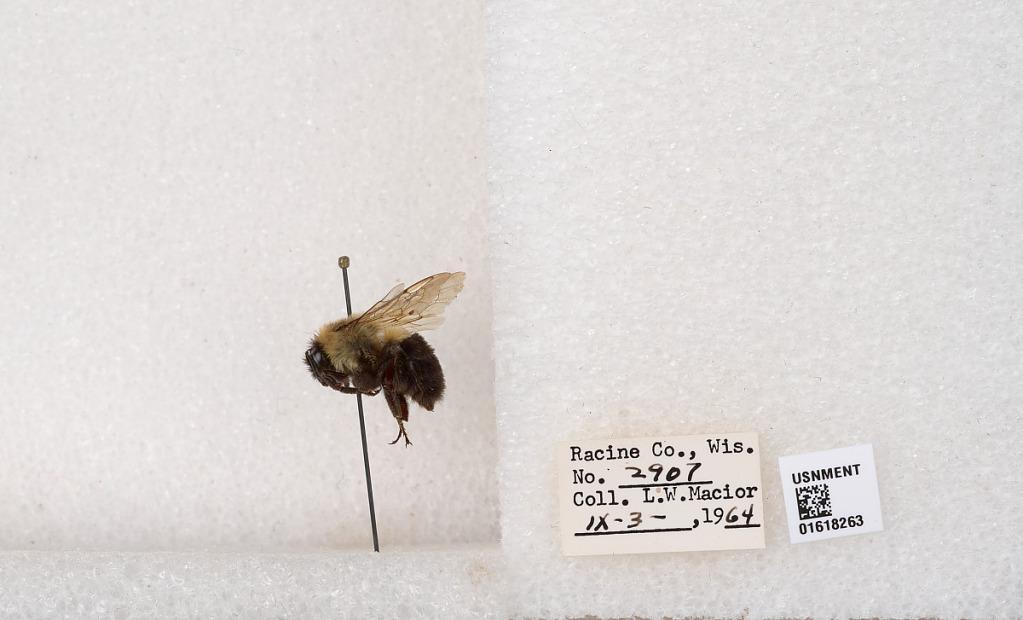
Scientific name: Bombus impatiens Cresson
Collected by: L. Macior
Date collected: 1964-9-3
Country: United States
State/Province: Wisconsin
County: Racine
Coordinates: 42.7261, -87.7828